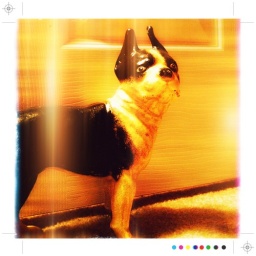
The only dog in the house that isn't in desperate need of a bath.